Chen Zhizhao

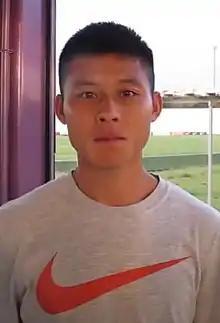
Zhizhao in 2013

Chen Zhizhao ; born 14 March 1988), known as Zizao in Brazil, is a Chinese former professional footballer who played as an attacking midfielder.